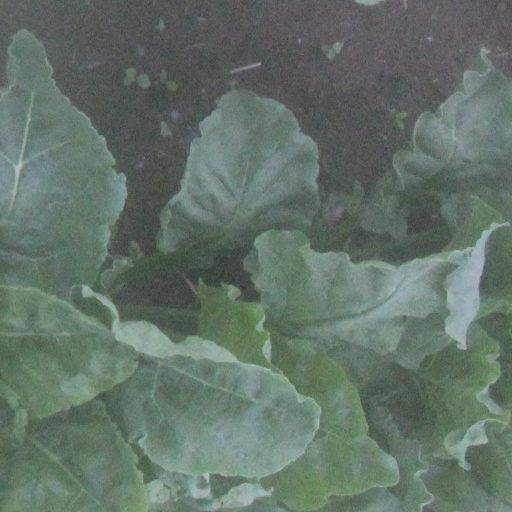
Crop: sugar beet